1982 Toronto International Film Festival

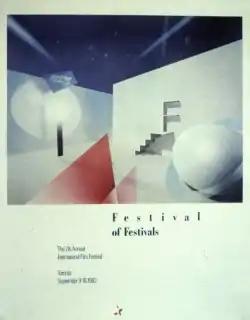
Festival poster

The 7th Toronto International Film Festival (TIFF) took place in Toronto, Ontario, Canada between September 9 and September 18, 1982. The festival paid tribute to Martin Scorsese, who attended along with Robert De Niro, Robert Duvall and Harvey Keitel. Scorsese also participated in Q&A at the festival, with Roger Ebert and Gene Siskel.